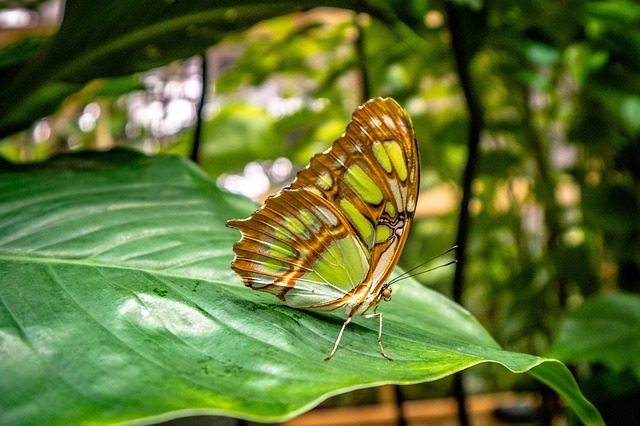
Label: farfalla